Cecil Bevan

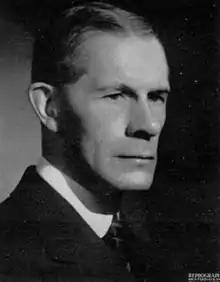
Cecil Bevan's 1939 Spotlight photo

Cecil Stuart Reginald Bevan (May 1, 1875 January 22, 1953) was a British supporting and character actor on stage and screen.